Velvet antler

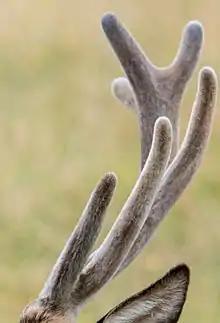
A fuzzy velvet antler during summer growth

Velvet antler is the whole cartilaginous antler in a precalcified growth stage of the Cervidae family including the species of deer such as elk, moose, and caribou. Velvet antler is covered in a hairy, velvet-like "skin" known as velvet and its tines are rounded, because the antler has not calcified or finished developing.